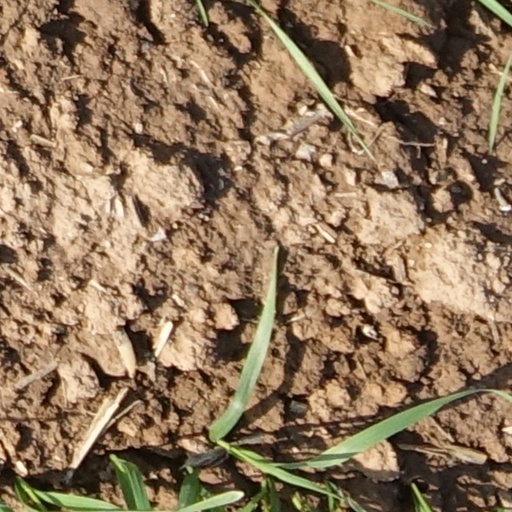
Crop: wheat